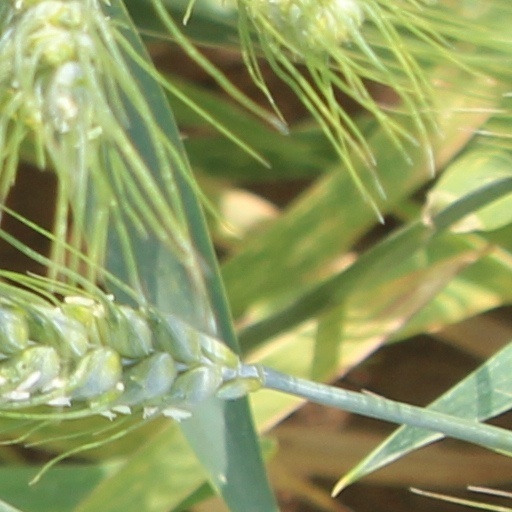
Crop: wheat